2020 Kabul University attack

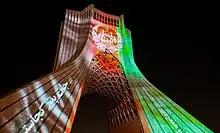
Tehran's Azadi Tower illuminated as memorials to the attack

The attack was widely condemned both nationally and internationally. The presidential spokesman said "terrorists" were "attacking academic centers after they were defeated in Helmand". First Vice President Amrullah Saleh tweeted "One day we will correct our intelligence failures. But the Talibs, their likeminded satanic allies in the next door won’t be ever able to wash their conscience of this stinking and non-justifiable attack on Kabul University." Former President Hamid Karzai called it an "unforgivable crime". Saad Mohseni of Tolo News described the attack as "These animals are killing our children." The Afghan government declared the day after the attack to be a national day of mourning.